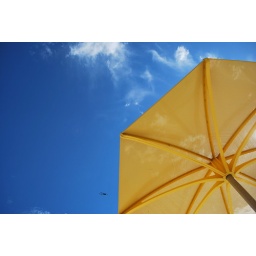
Not everything yellow in the sky is the sun